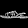
Label: Sandal